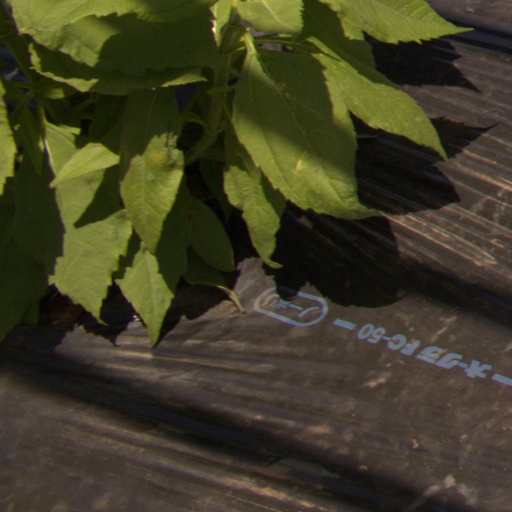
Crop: Jerusalem artichoke